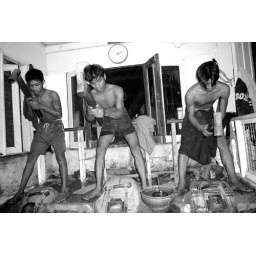
To plate the thousands of golden pagodas of Burma, each plate is battered as thin as possible in workshops like this.